Damian Hinds

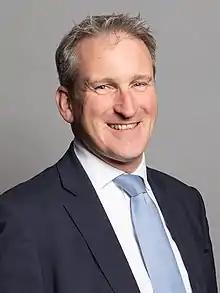
Official portrait, 2020

Damian Patrick George Hinds (born 27 November 1969) is a British Conservative Party politician who has been Member of Parliament (MP) for East Hampshire since 2010. He previously served as Secretary of State for Education under Theresa May from 2018 to 2019; he has also held junior ministerial positions under four Prime Ministers.